Target for Killing

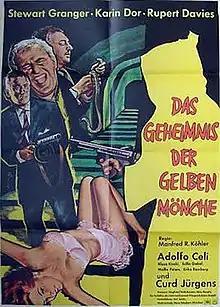
Film poster

Target for Killing is a 1966 Austrian-German-Italian crime film directed by Manfred R. Köhler and starring Stewart Granger. It was shot between Maghreb, Yugoslavia and Rome.